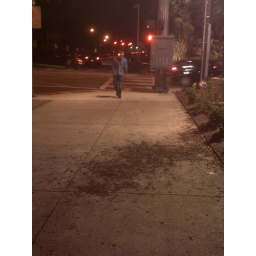
please - no soft shoe shufflin' in the flower beds near Wendy's